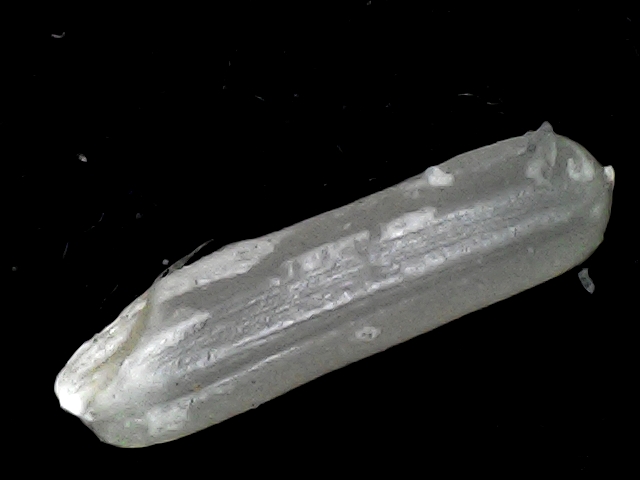
Rice variety: BD57